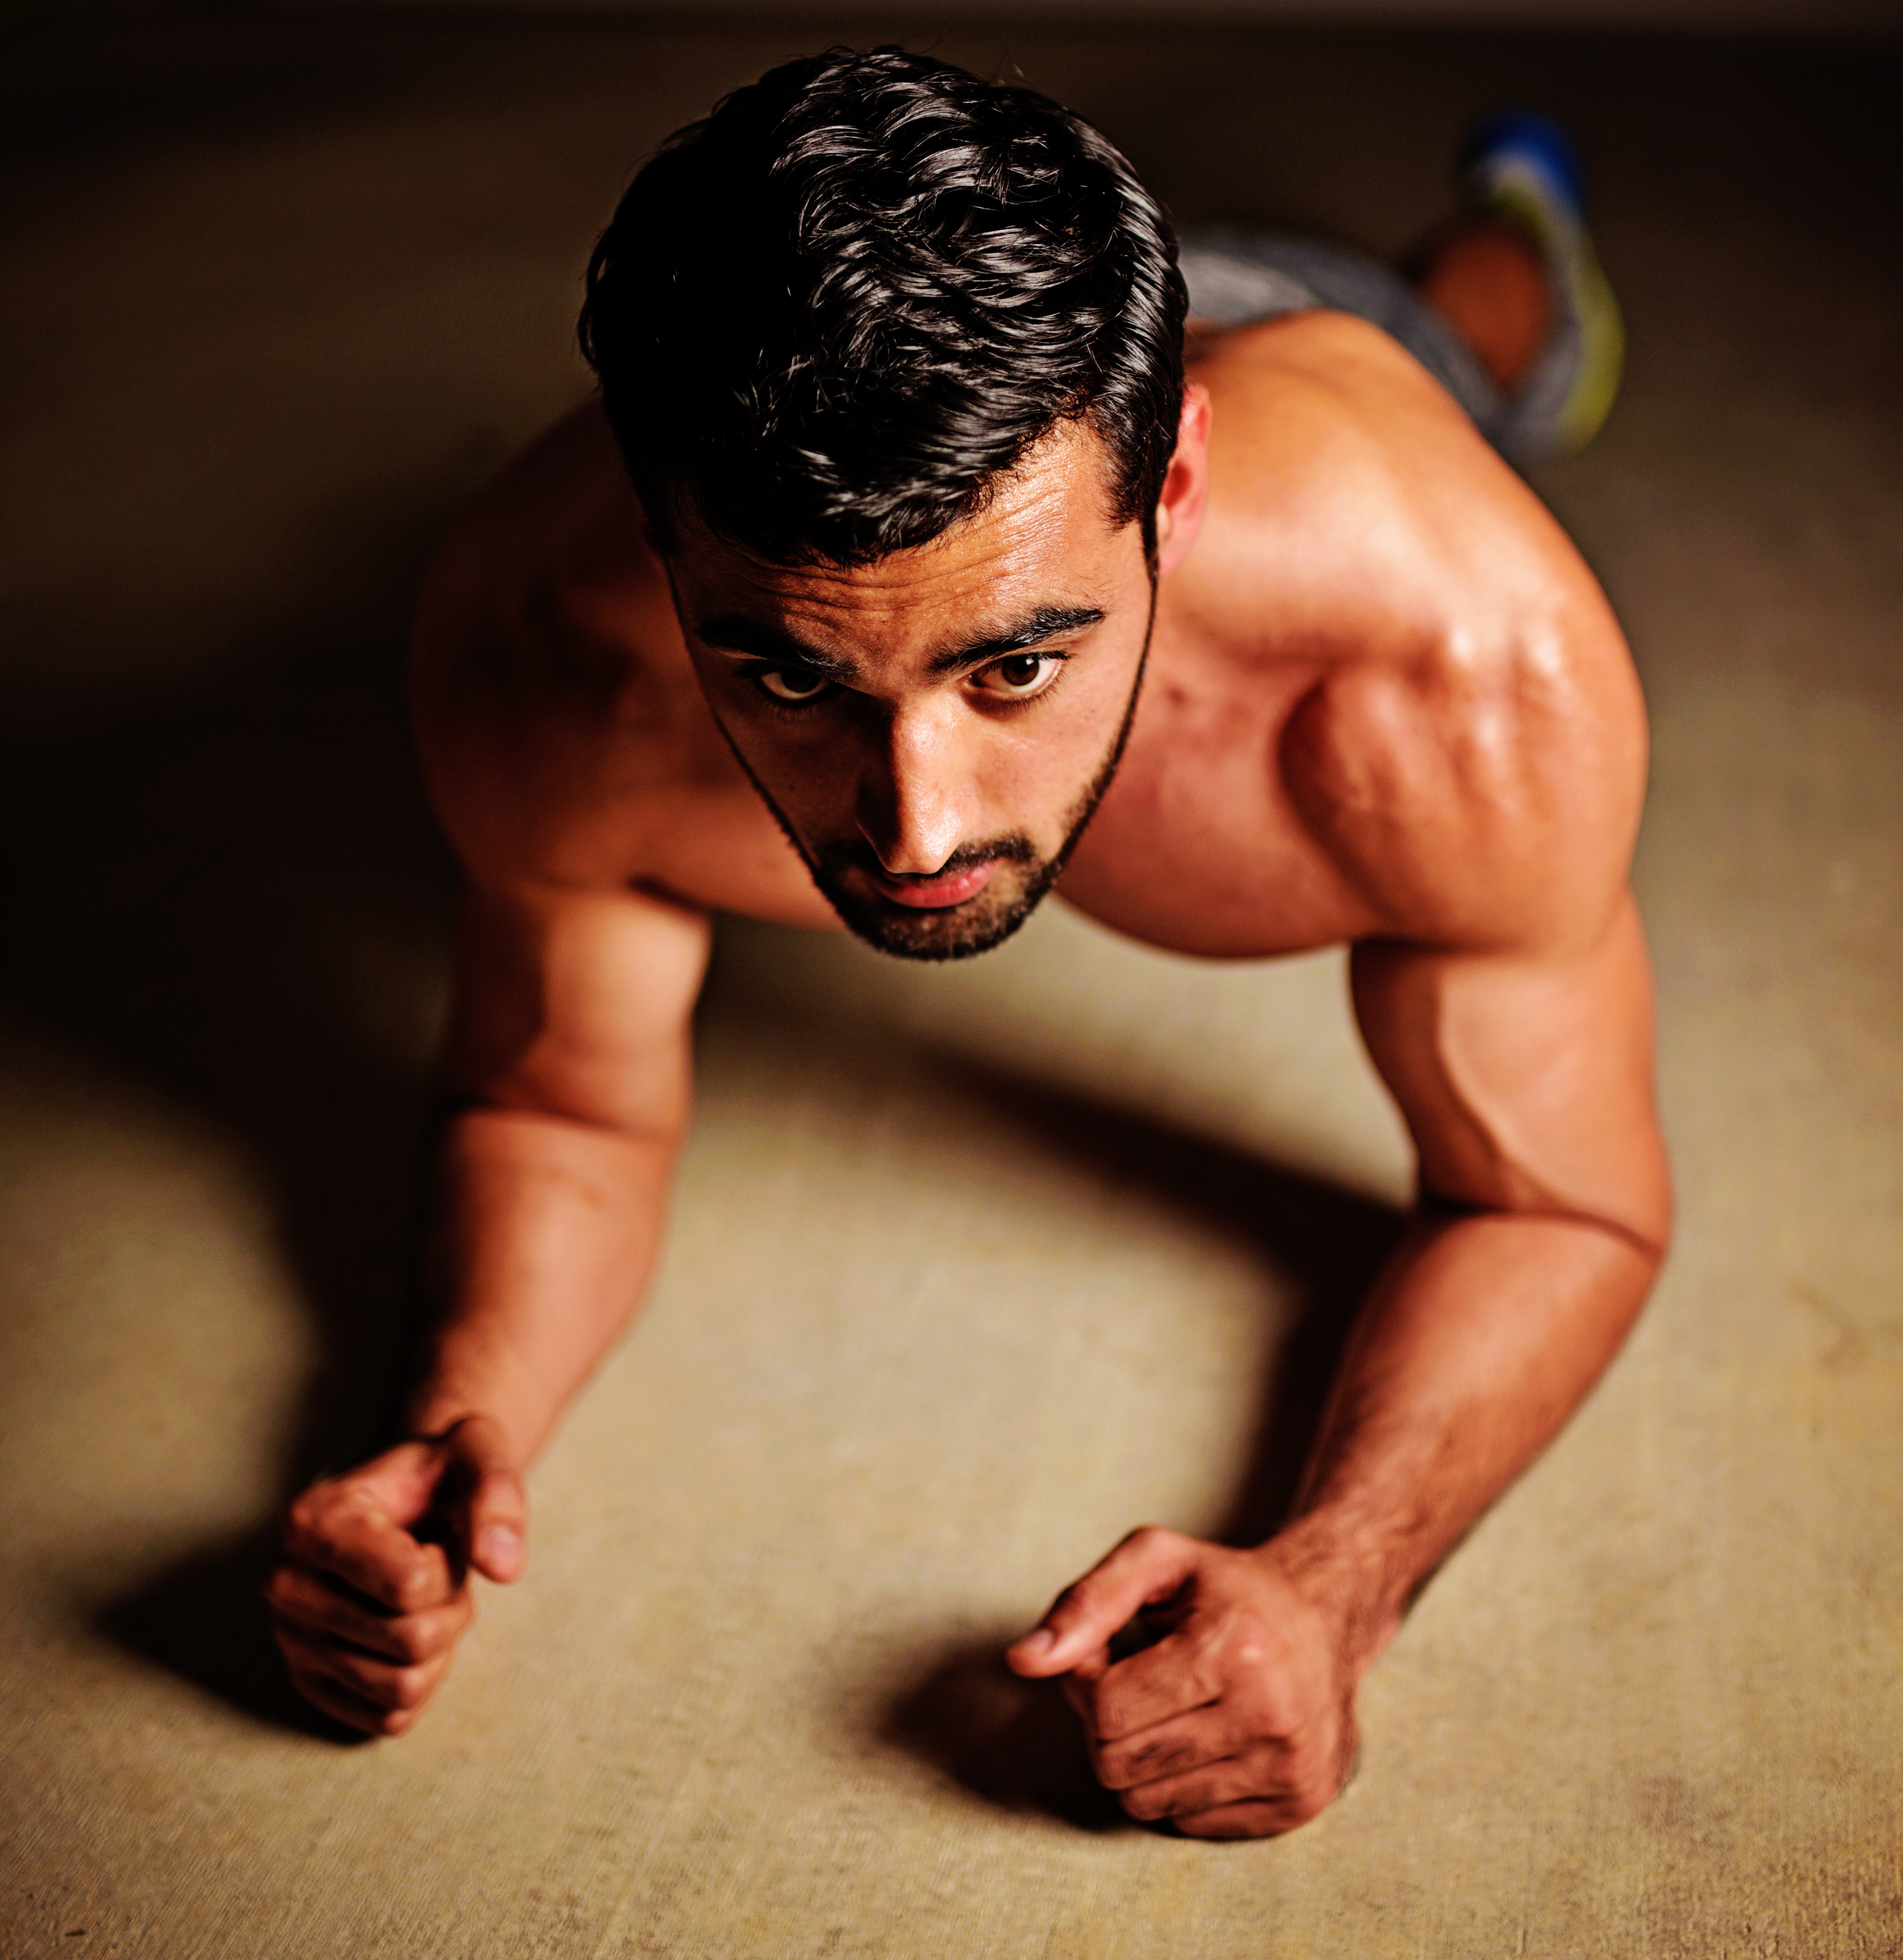
male, model, arm, fitness, gym, workout, muscle, chest, human body, fit, indian, bodybuilding, sense, barechestedness, wrestler